139th Airlift Squadron

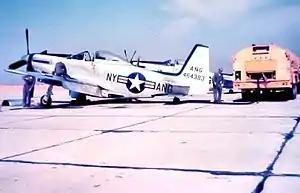
139th Fighter Squadron – North American F-51H-5-NA Mustang 44–64383, Schenectady County Airport, New York

With the surprise invasion of South Korea on 25 June 1950, and the regular military's complete lack of readiness, most of the Air National Guard was federalized and placed on active duty. The 139th was retained by the State of New York to maintain the air defense mission. In 1951, the Thunderbolts were replaced by Very Long Range F-51H Mustangs, which were capable of extended air defense flights over all of New York State.